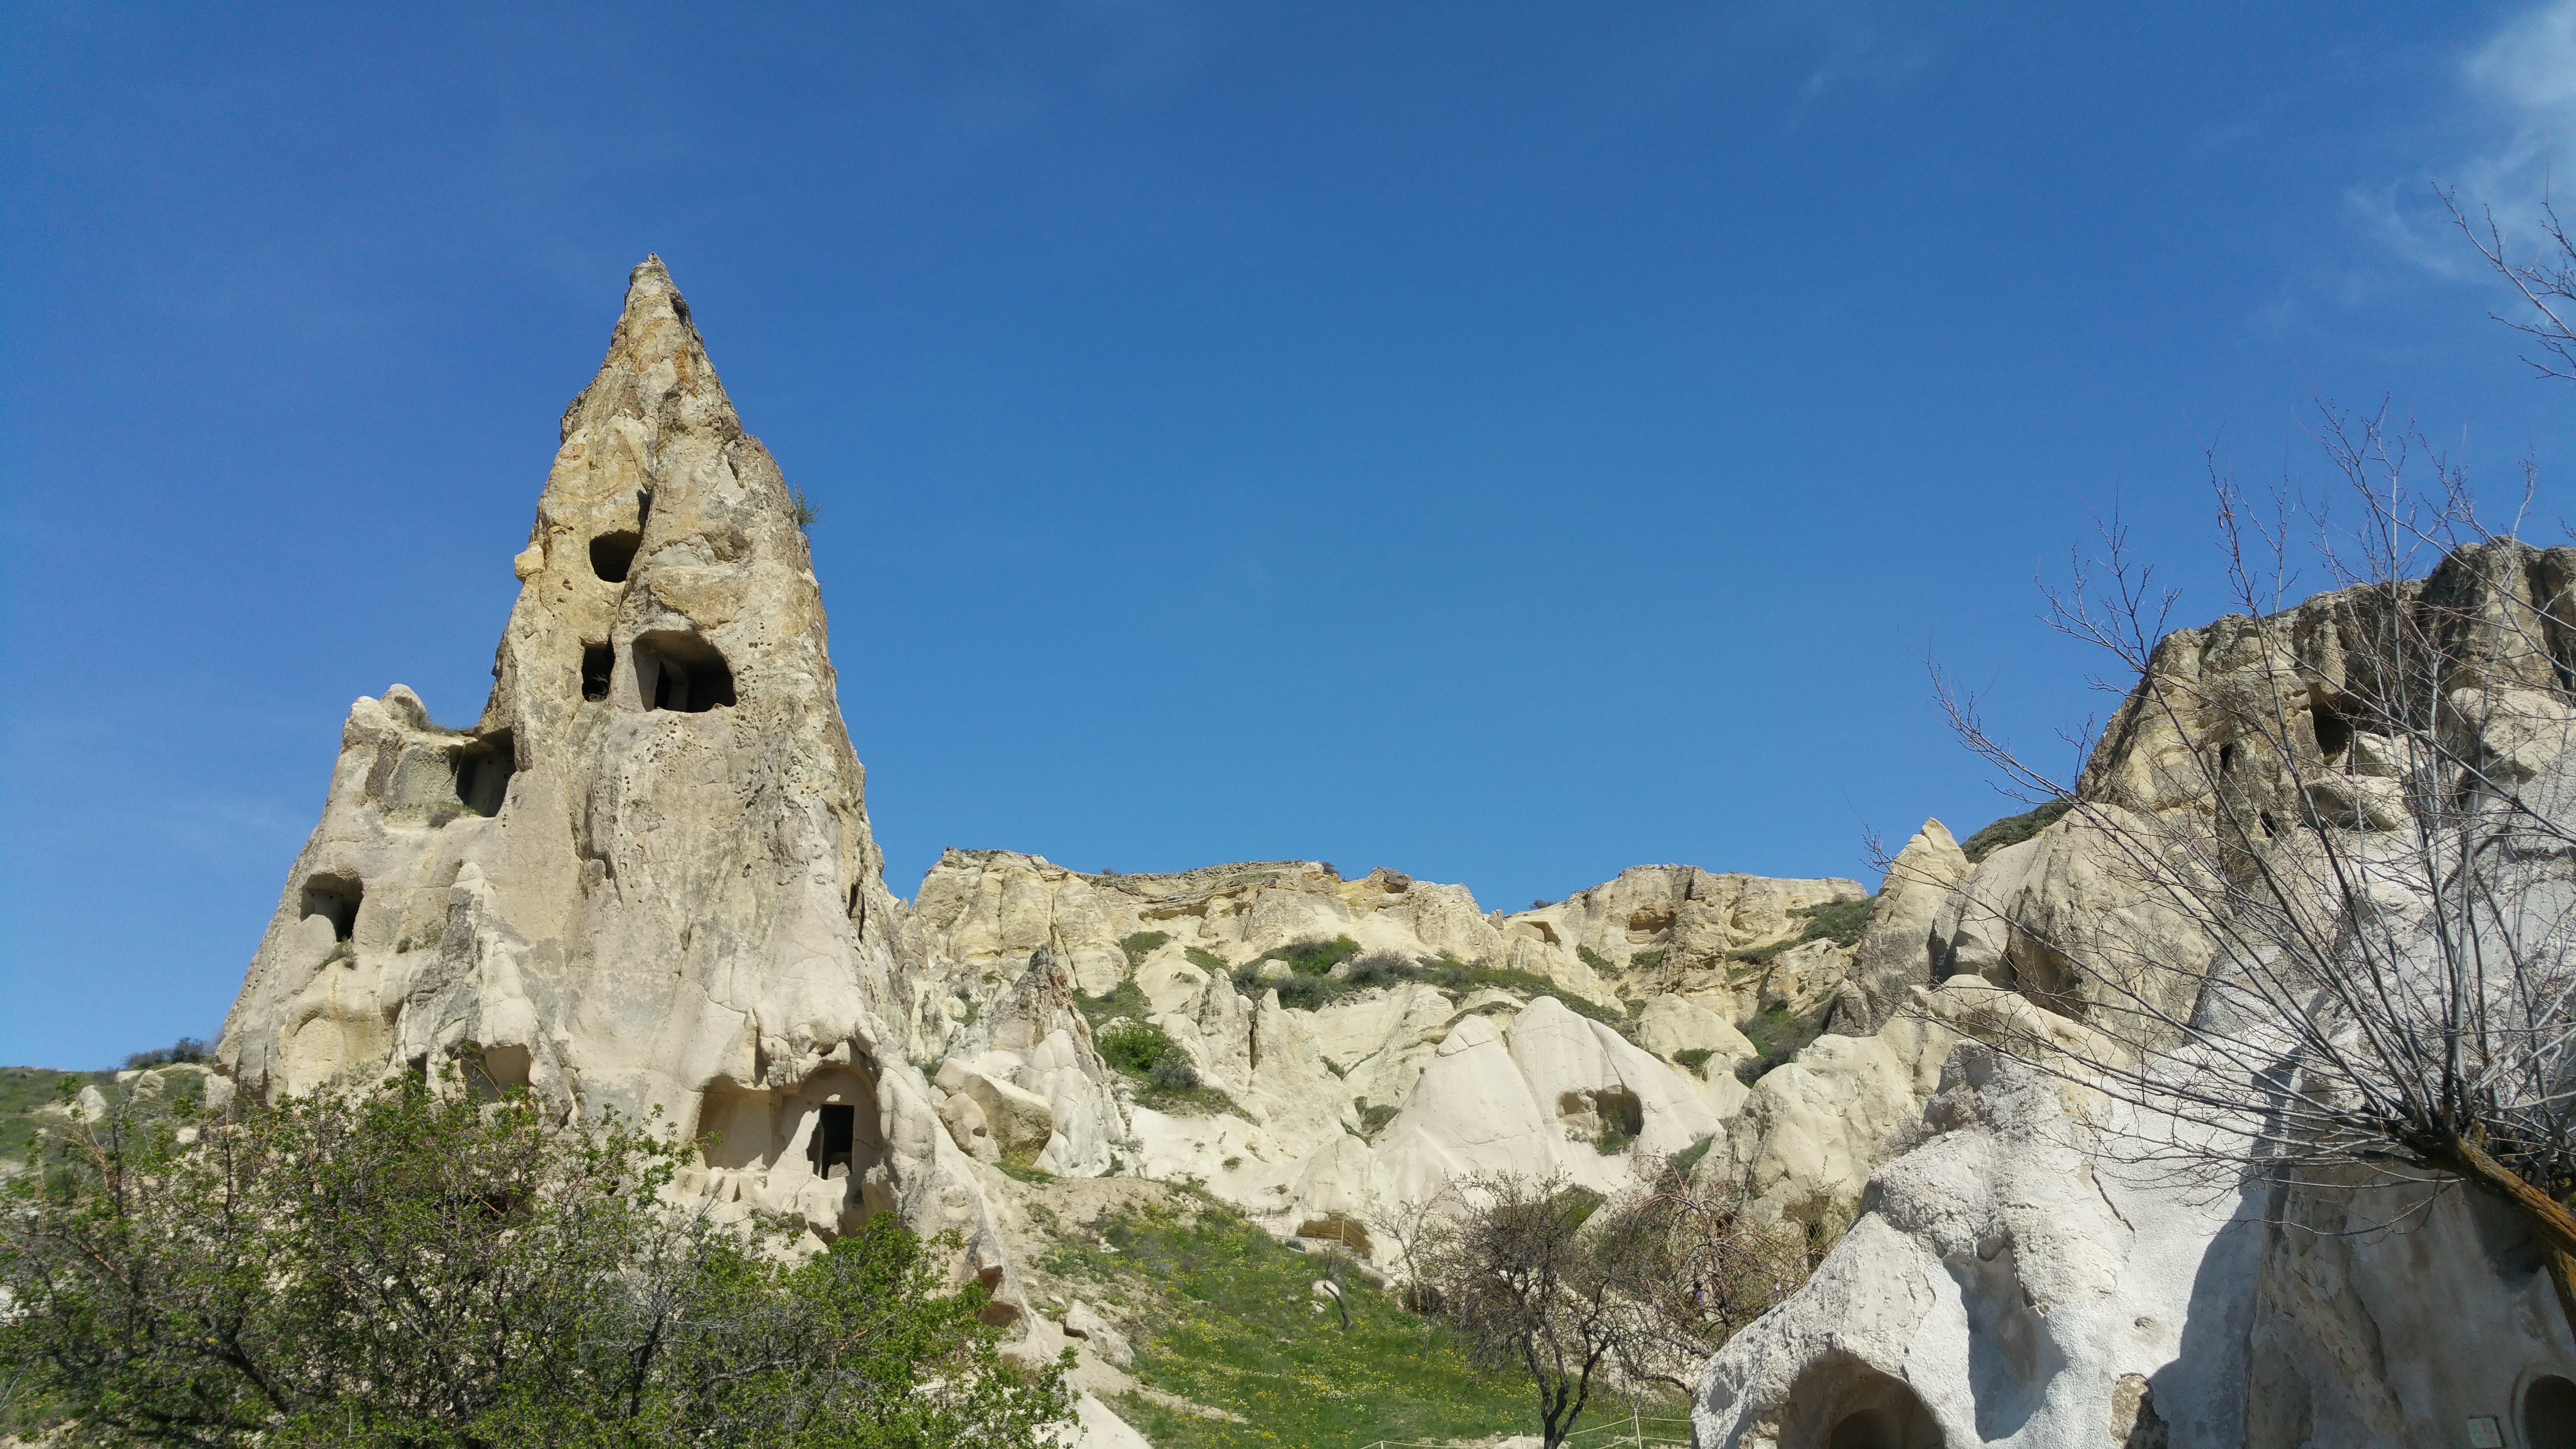
rock, mountain, valley, mountain range, formation, landmark, rocky, place of worship, geology, ruins, badlands, turkey, monastery, cappadocia, unesco world heritage site, historic site, ancient history, mountainous landforms